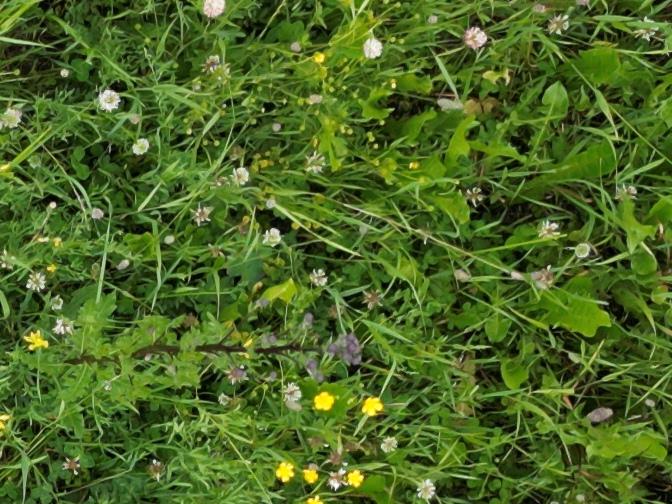
Flowers visible:  daisy flowers, yarrow flowers, yarrow flowers